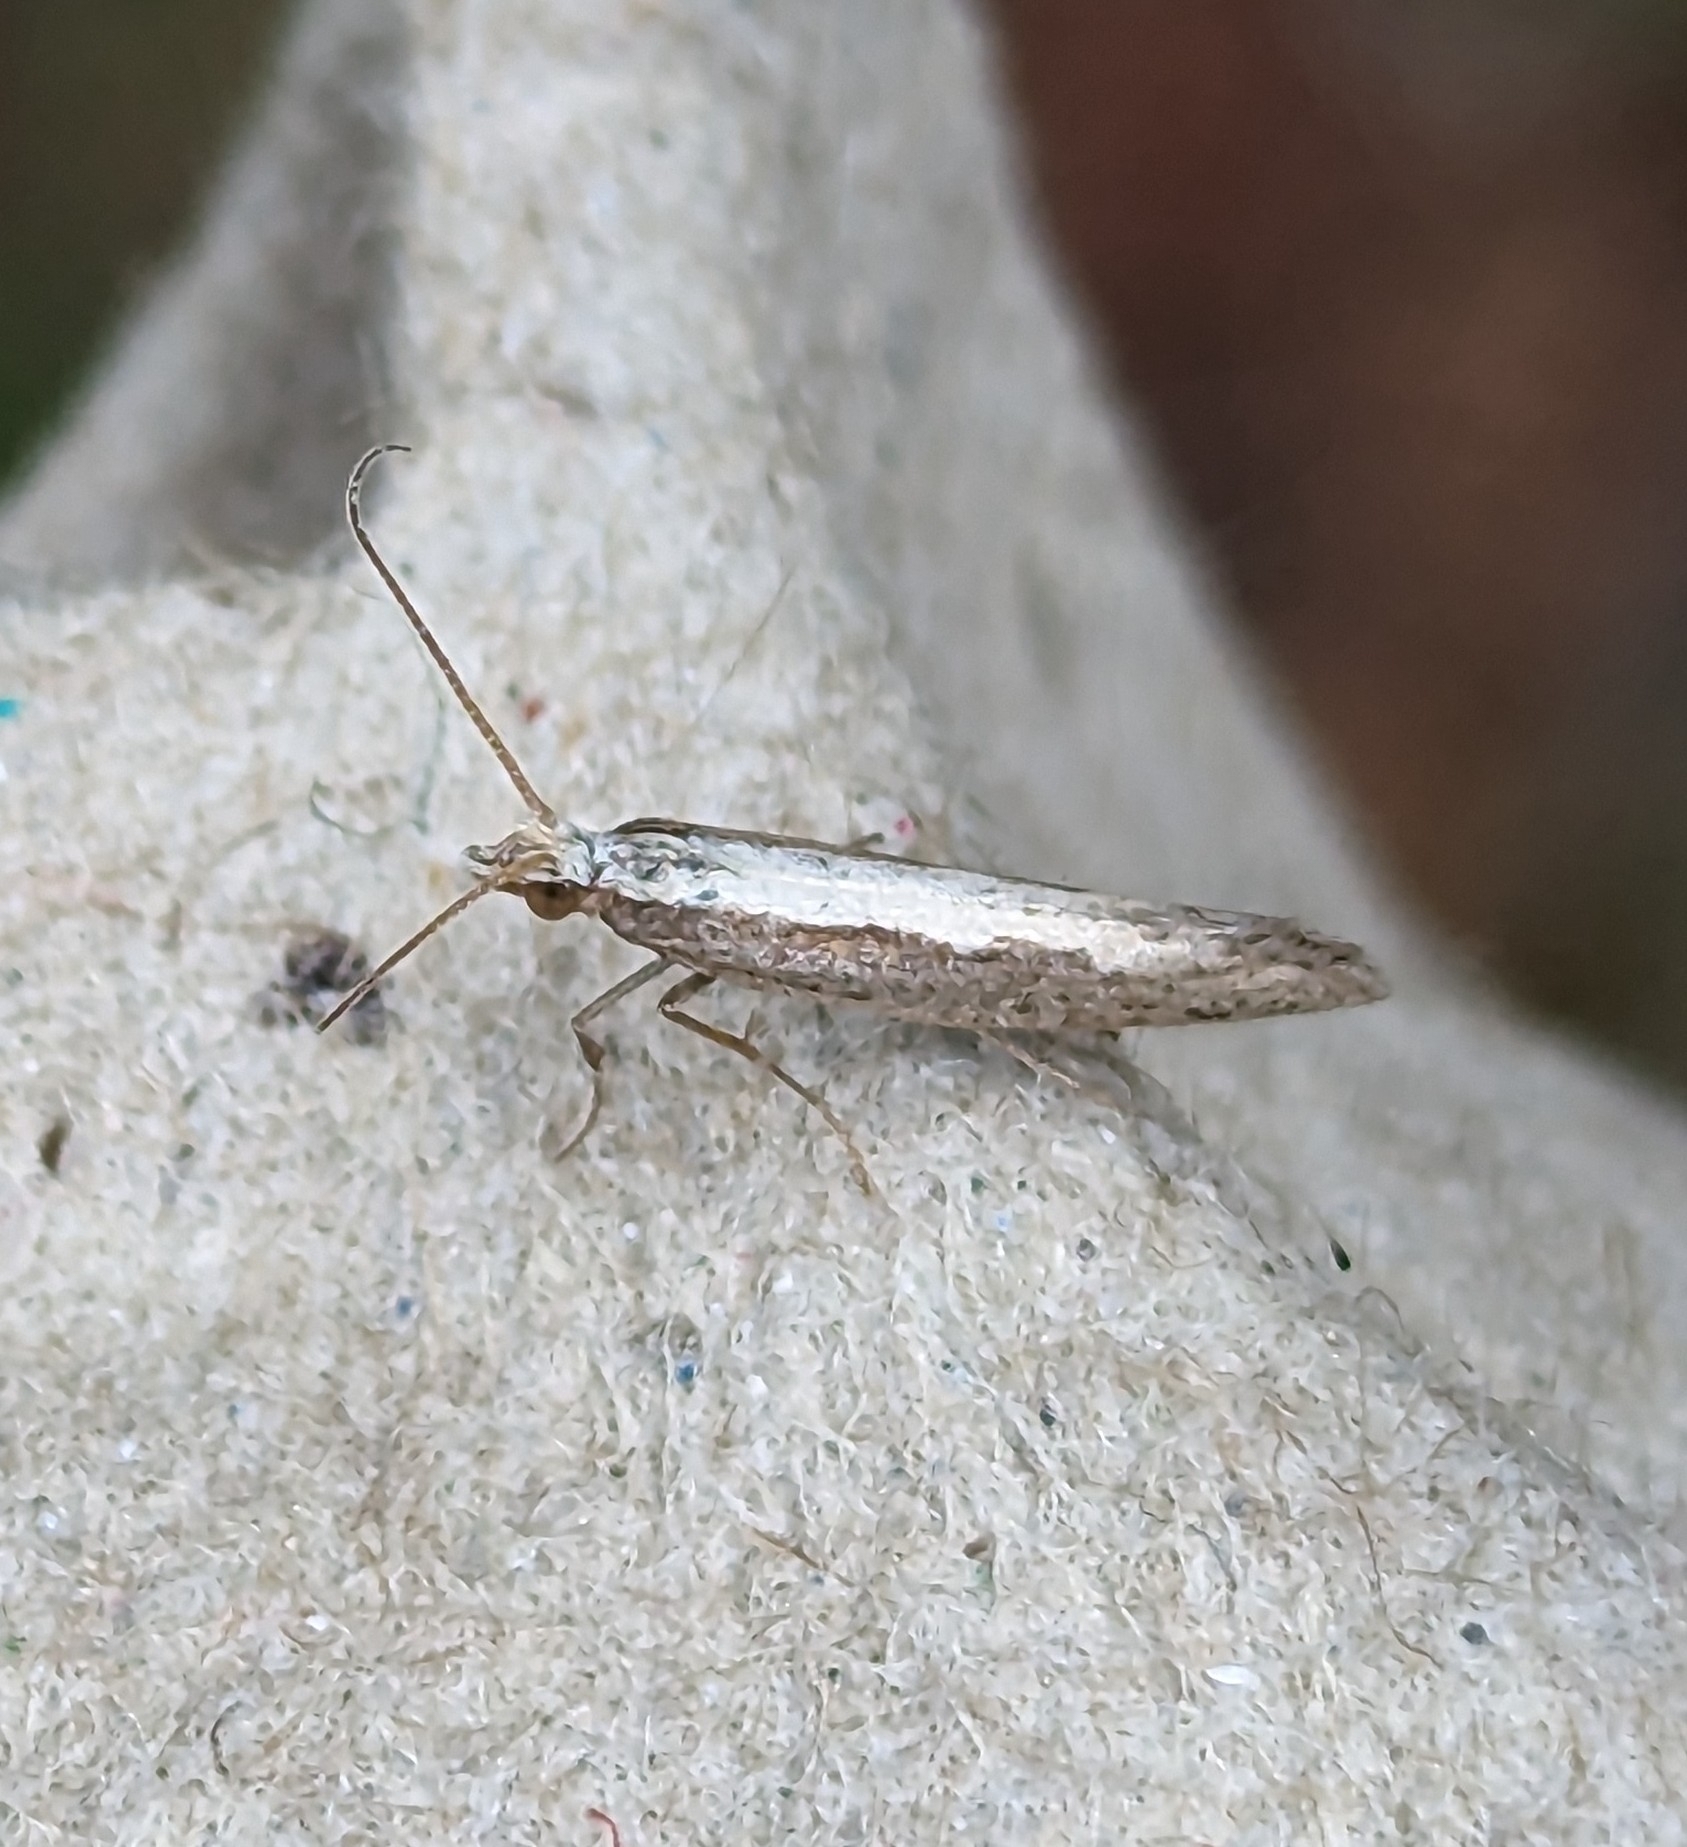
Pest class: diamondback_moth